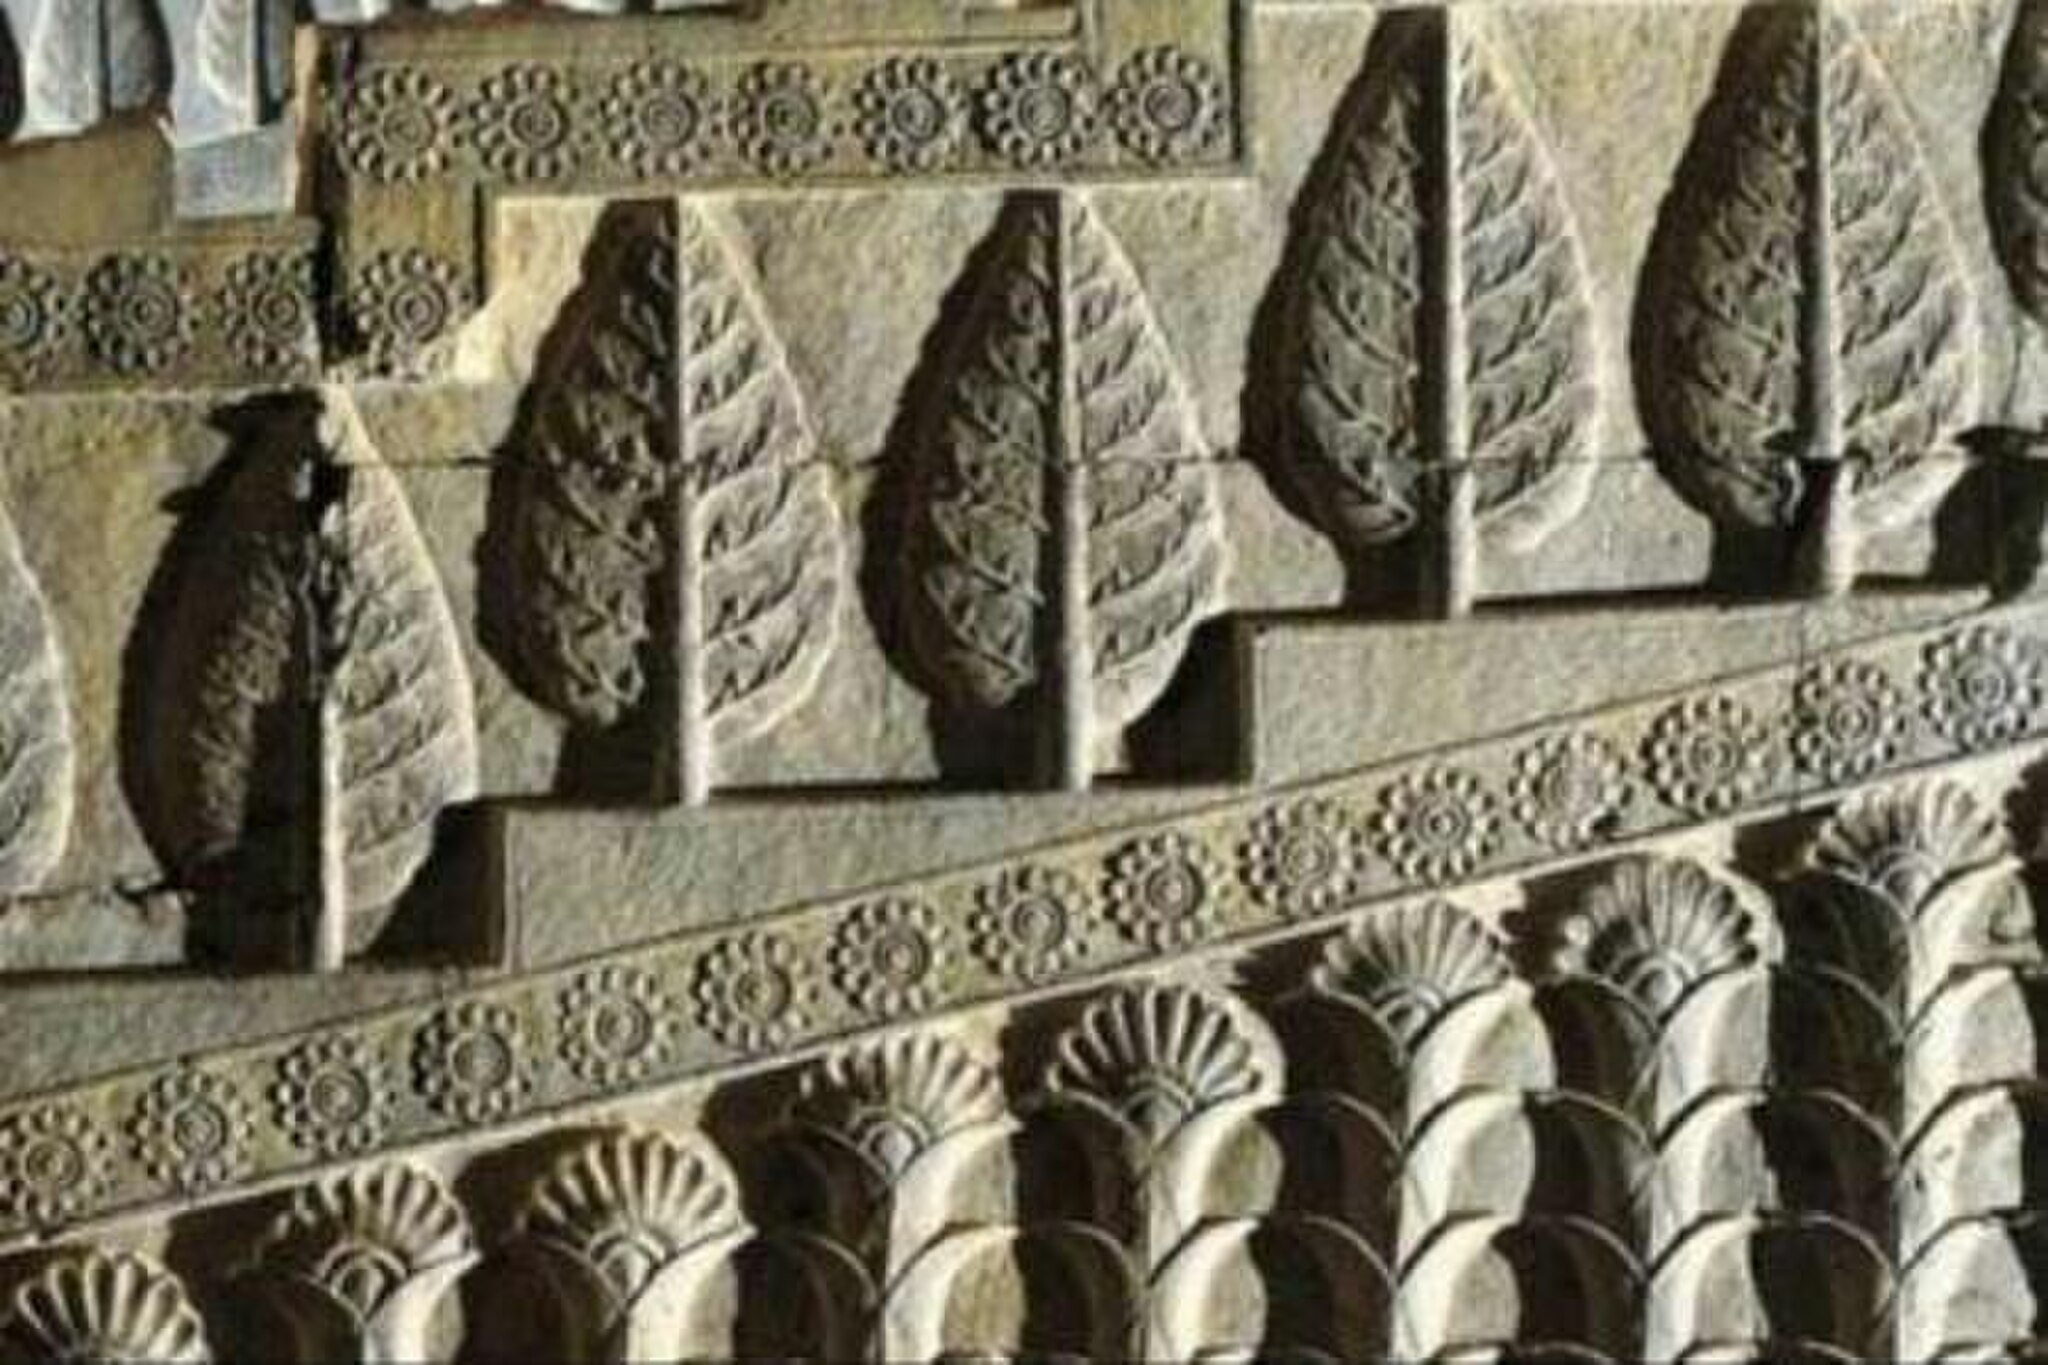
Title: Cedar in Persepolis by Hamid Parsaei Rad
Description: سرو در تخت جمشید
Date: 2022-12-18
Categories: Self-published work, 2022 in Persepolis, Reliefs of lotus flowers in Persepolis, Reliefs of cypress trees in Persepolis